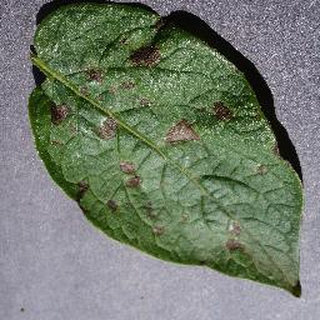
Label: potato_early_blight